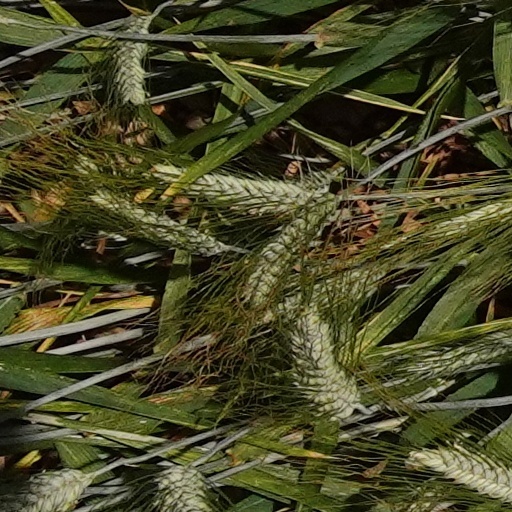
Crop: wheat